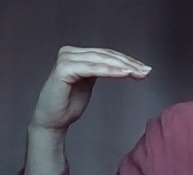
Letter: haa